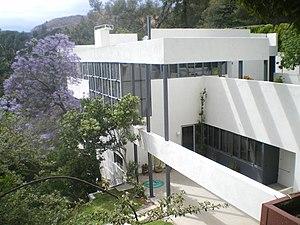
Richard Neutra est un important architecte californien des mouvement moderne et architecture californienne moderne des années 1930 aux années 1960, aux États-Unis et en Californie.
L'Architecture moderne ou Mouvement moderne naît du passage progressif de la campagne à la ville dans un contexte de changements techniques, sociaux et culturels liés à la révolution industrielle. Les conséquences se font sentir dans la construction et l'urbanisme entre la fin du XVIIIᵉ siècle et le début du XIXᵉ siècle et plus précisément dans l'après guerre après Waterloo. Puis une ligne cohérente de pensée se produit pour la première fois en Angleterre avec William Morris en 1860 mais le point crucial du processus qui met la théorie et la pratique face à la réalité est atteint par Walter Gropius en 1919 quand il ouvre le Bauhaus de Weimar. C'est à ce moment que l'on peut parler au sens strict du terme de mouvement moderne.
La Lovell House ou Lovell Health House est une résidence moderniste de style international conçue et construite par Richard Neutra entre 1927 et 1929.